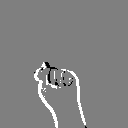
ASL letter: t